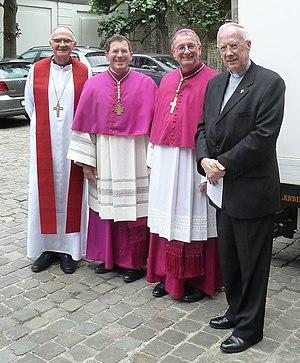
René P. E. Stockman, F.C., né le 13 mai 1954 à Assenede, est un spécialiste belge des soins psychiatriques et supérieur général de la congrégation pontificale des Frères de la charité de Gand.